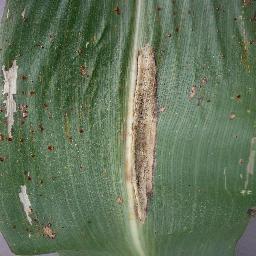
Label: Corn___Northern_Leaf_Blight